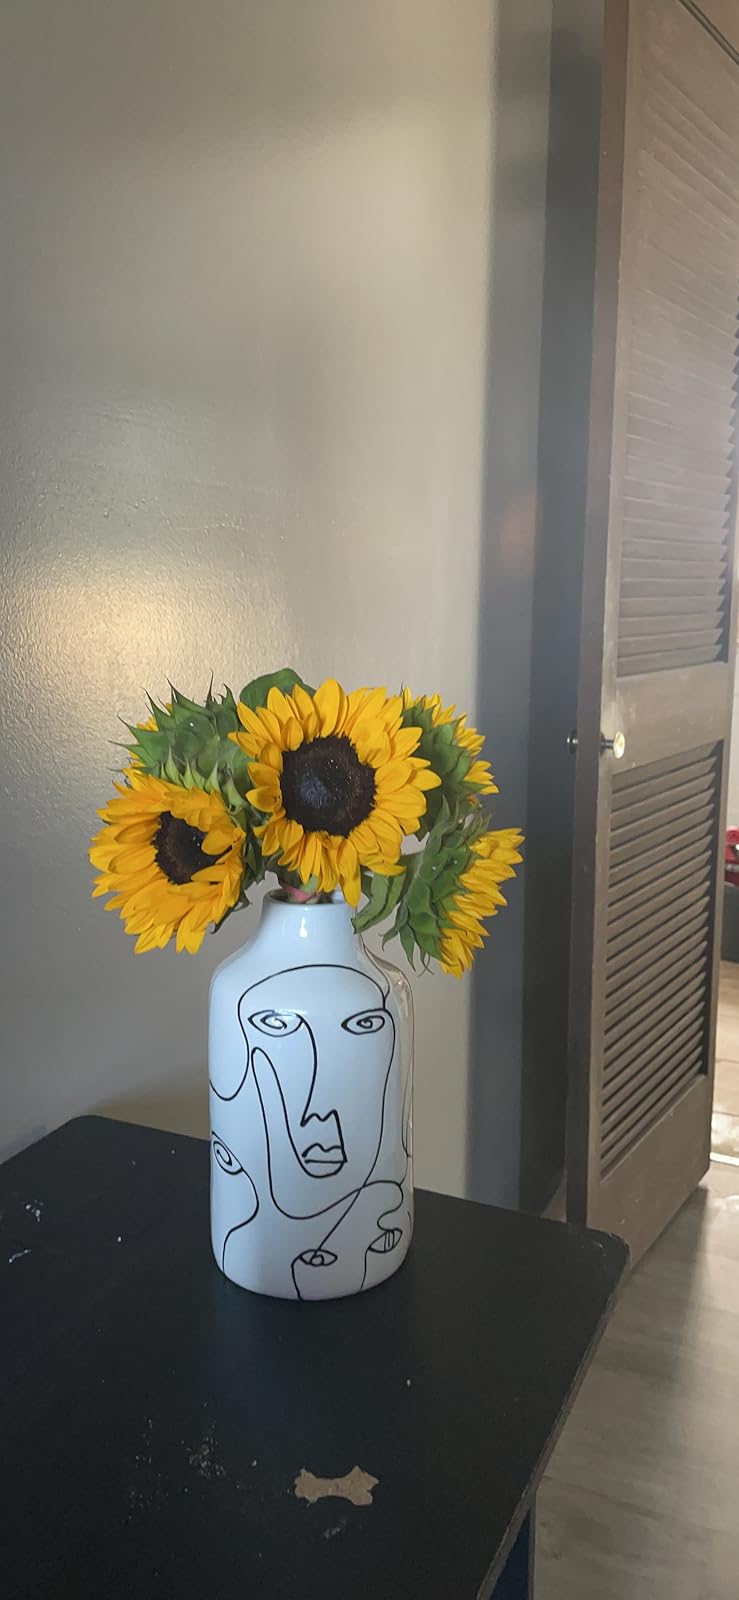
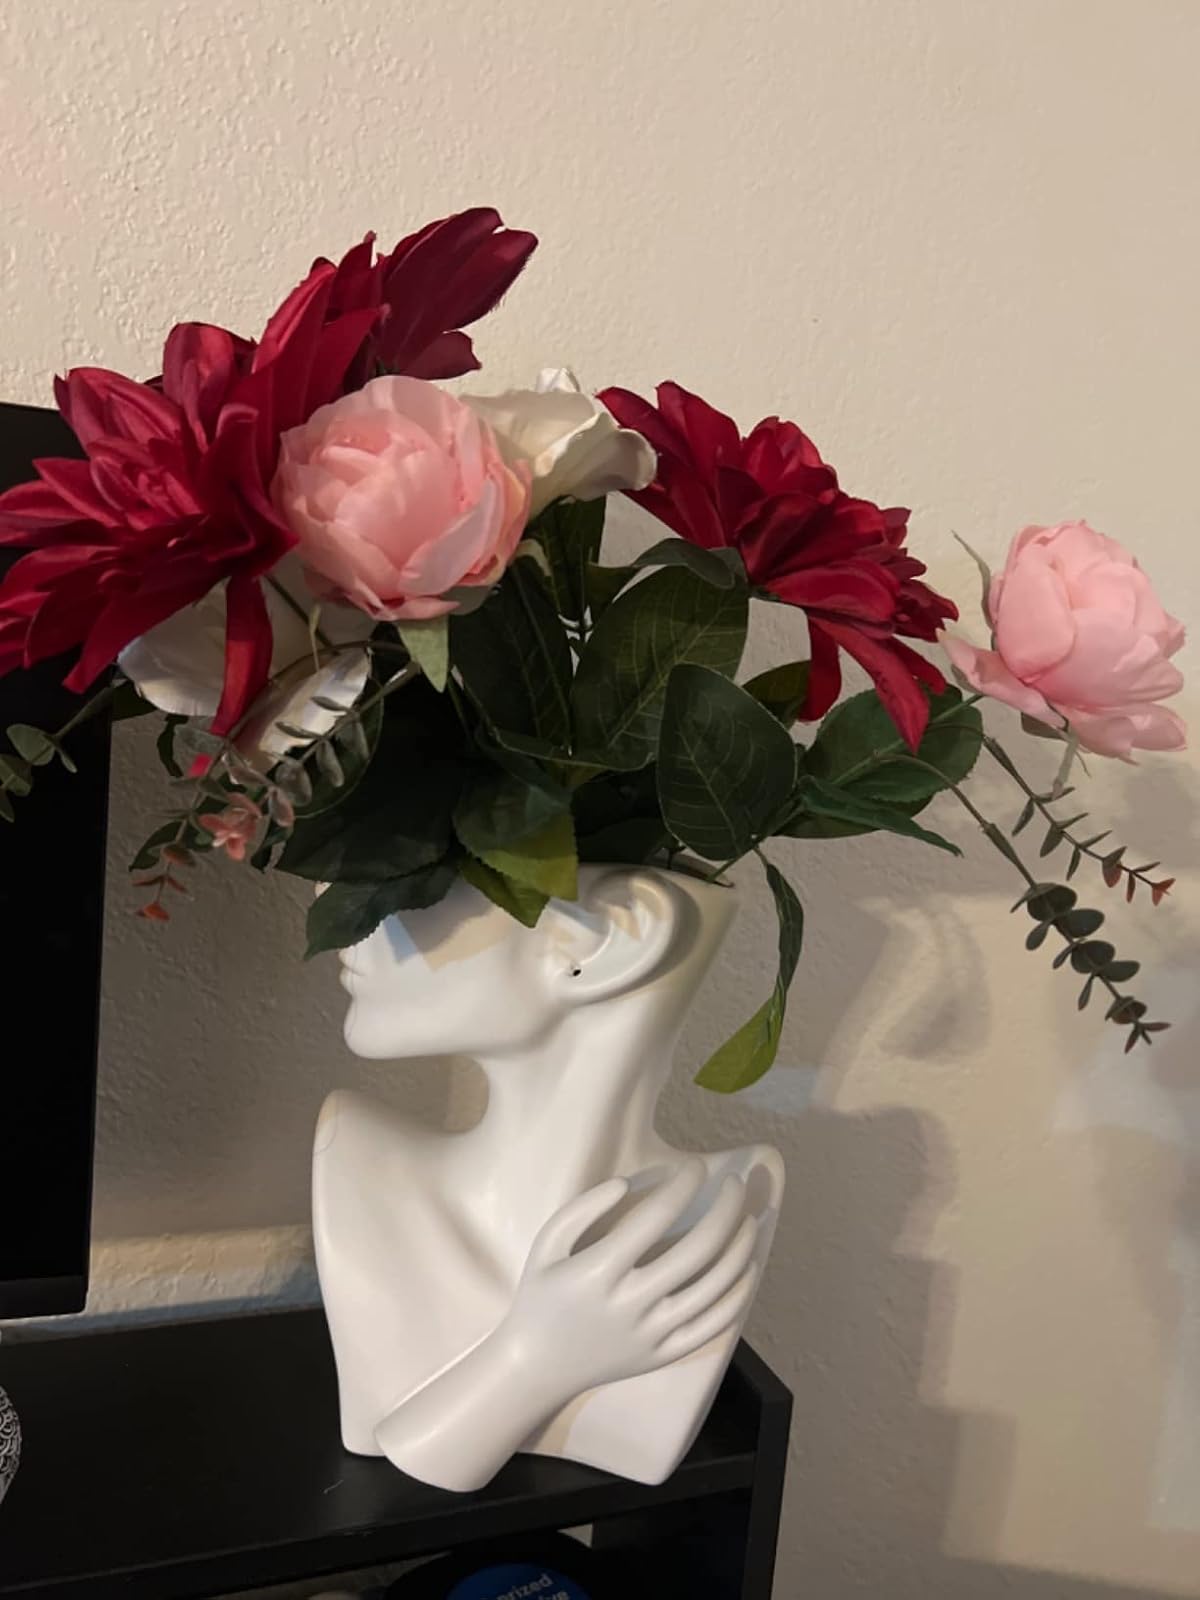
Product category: vase
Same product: no